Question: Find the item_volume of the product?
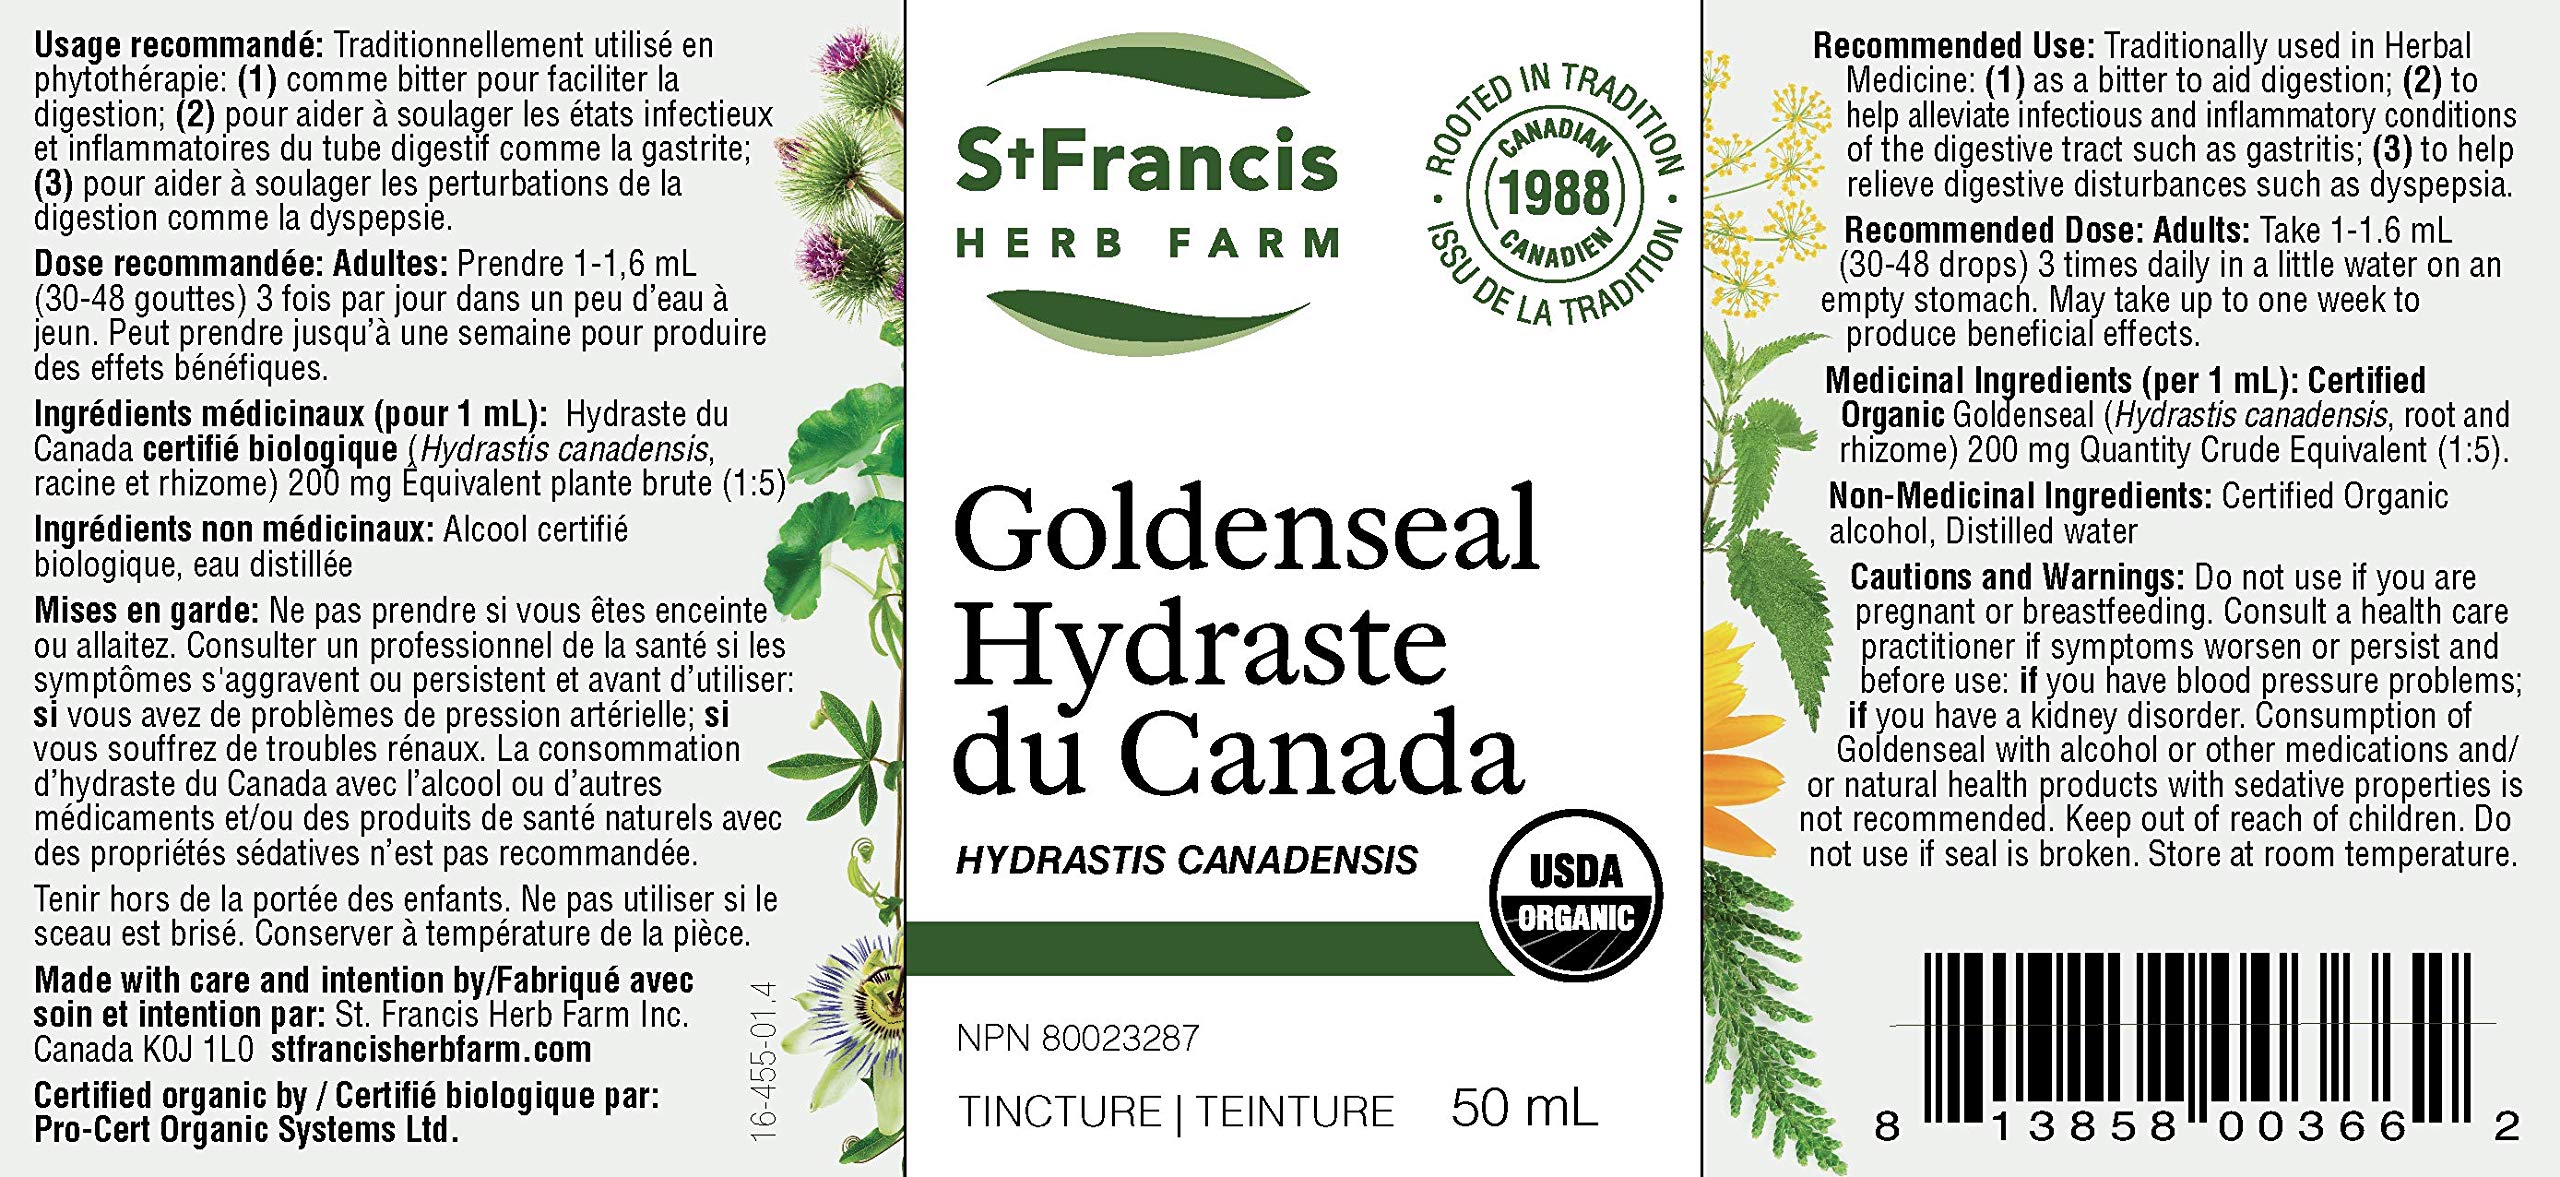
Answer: [1.0, 1.6] millilitre